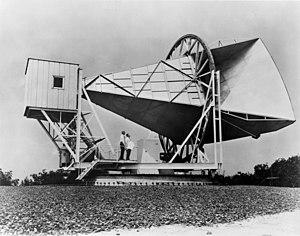
Les deux satellites Echo ont été construits par la NASA dans le cadre de la première expérimentation de satellites de communications. Chaque engin était un satellite ballon passif, dont la surface métallisée permettait la réflexion des ondes hertziennes. Deux points à la surface de la terre pouvaient ainsi être mis en relation via un rebond sur le satellite.
Une antenne cornet est une antenne en forme de cylindre, de cône ou pyramide tronquée employée pour des liaisons directes ou comme antenne-source pour éclairer un réflecteur parabolique.
Le fond diffus cosmologique ou FDC est le nom donné à un rayonnement électromagnétique très homogène observé dans toutes les directions du ciel et dont le pic d'émission est situé dans le domaine des micro-ondes. Anticipé dès 1948 et découvert par hasard en 1964, ce phénomène physique permet à la communauté scientifique de départager les différents modèles cosmologiques, notamment en abandonnant les modèles fondés sur le principe cosmologique parfait et en donnant la priorité aux modèles basés sur l'idée de Big Bang, qui prédisent l'émission d'un tel rayonnement thermique à l'époque de l'Univers primordial.